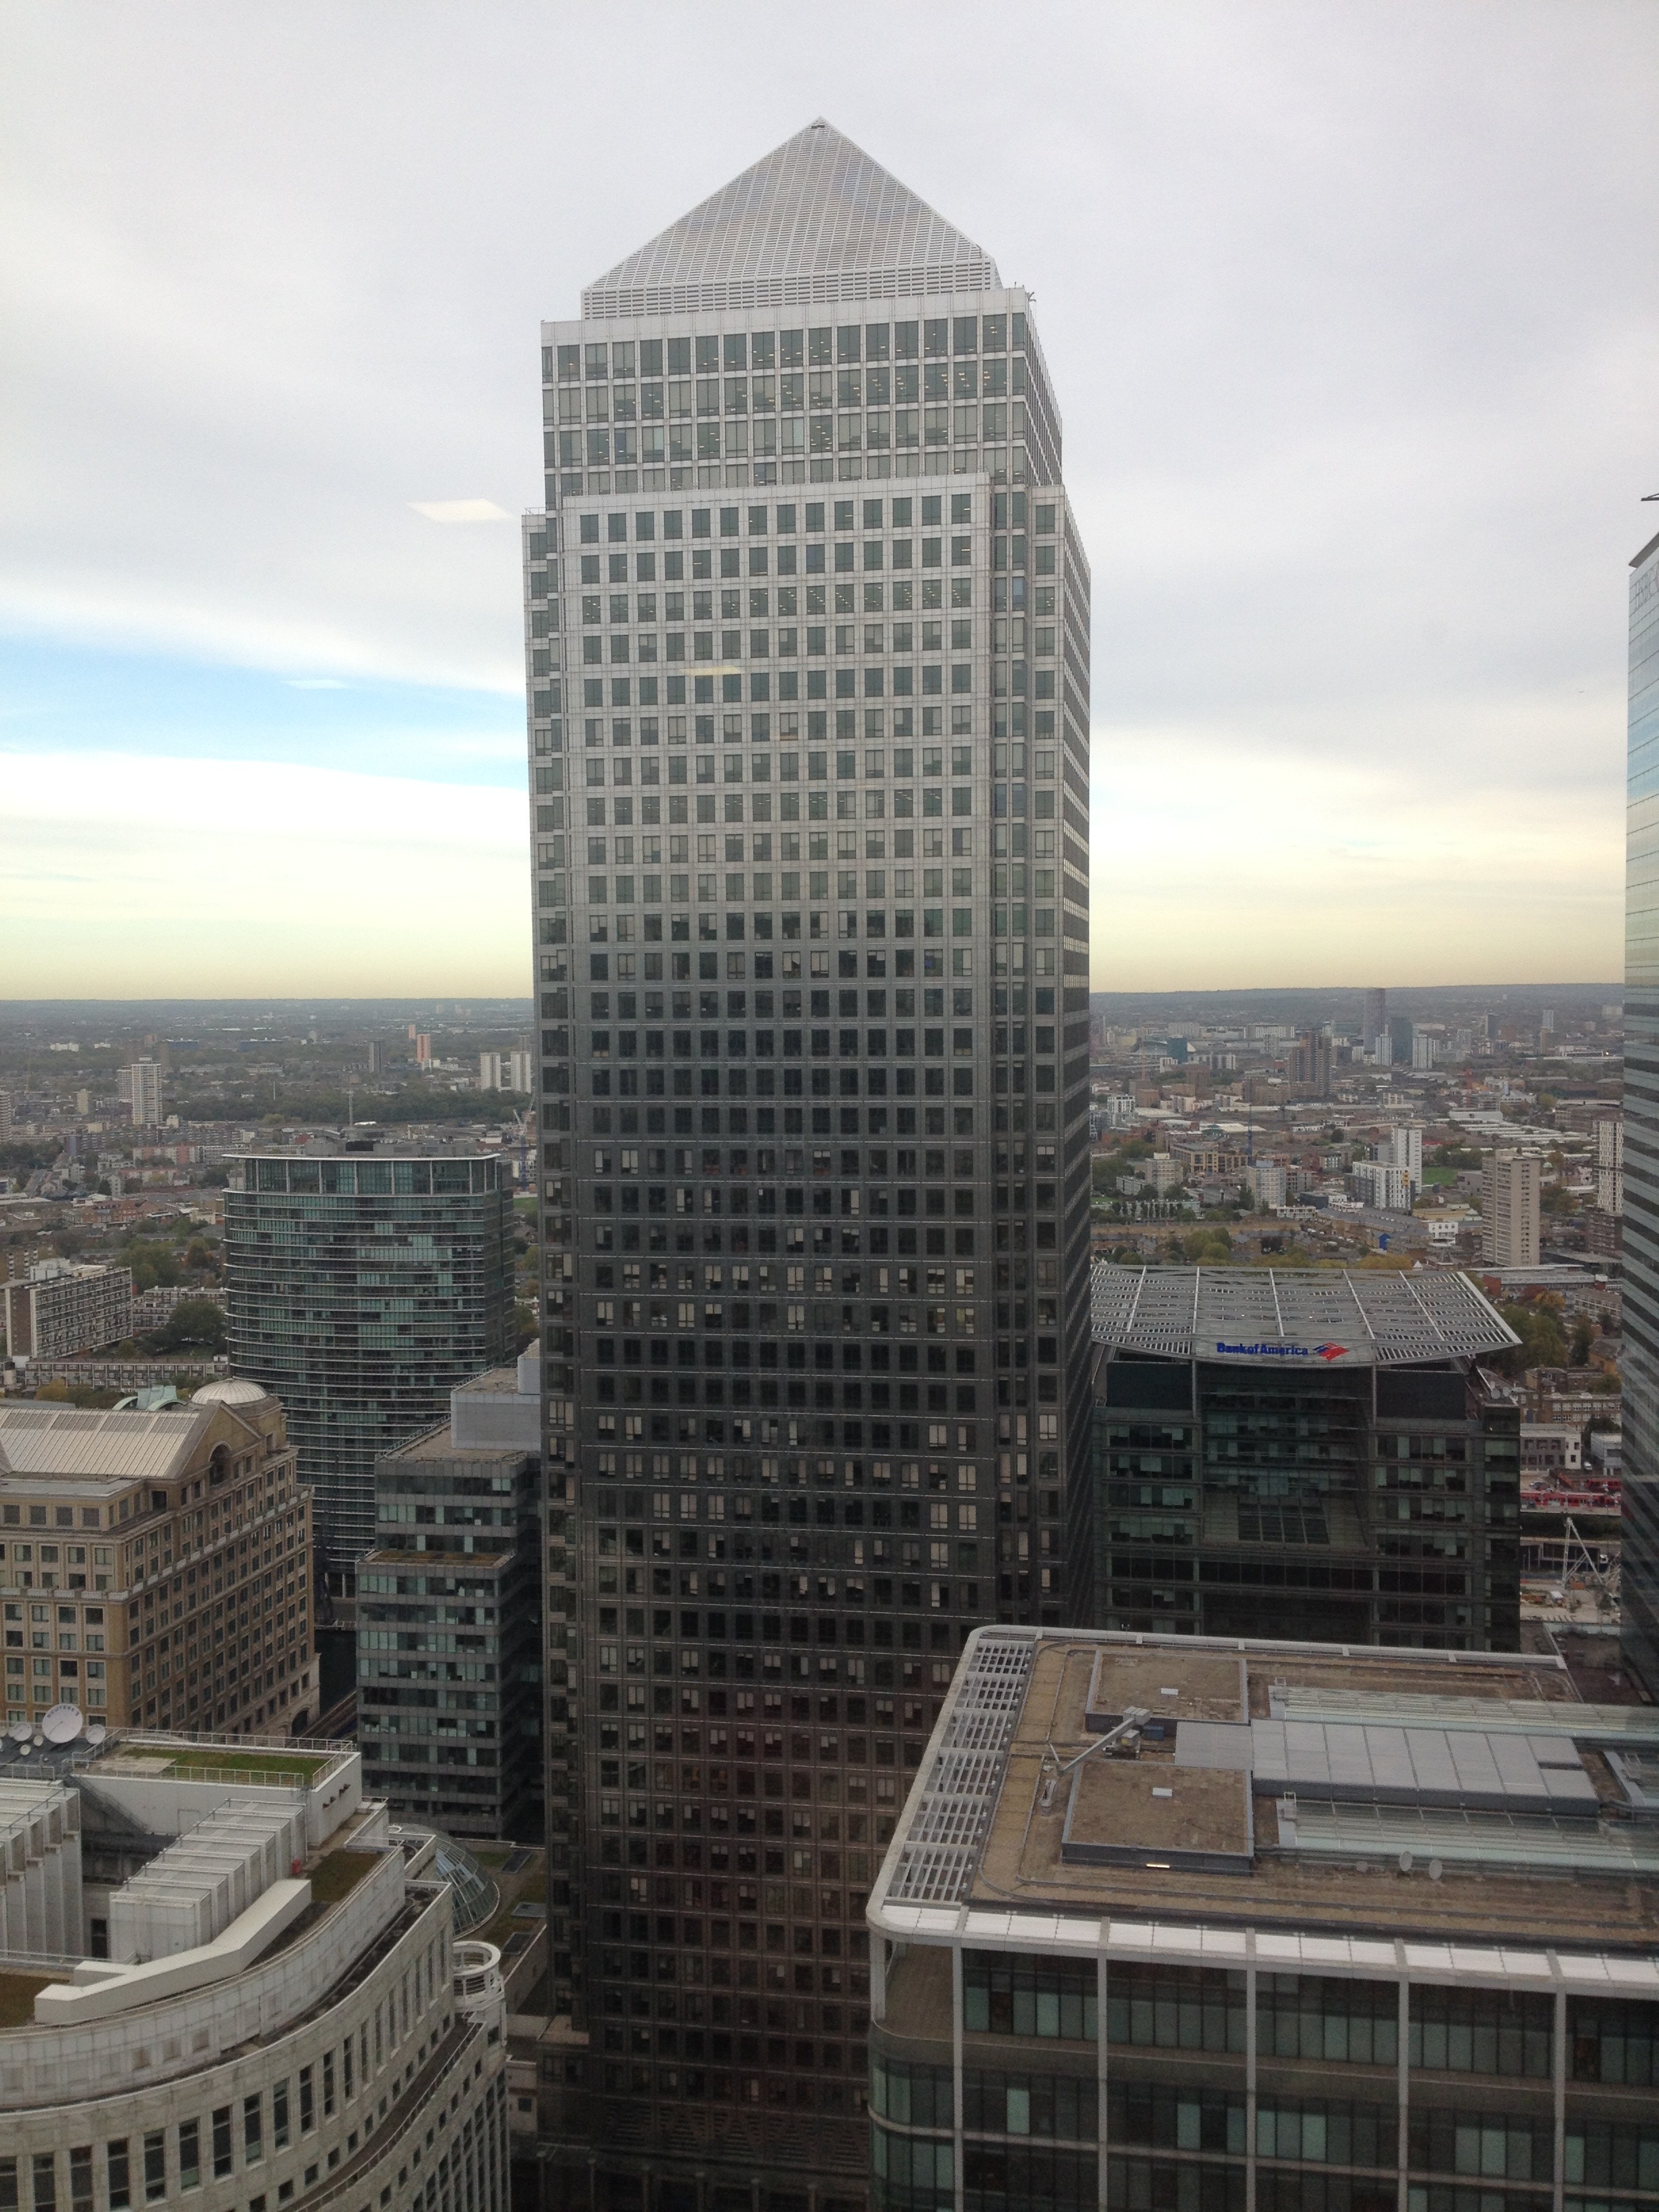
architecture, skyline, building, city, skyscraper, cityscape, downtown, tower, corporate, landmark, facade, business, tower block, london, banking, wharf, financial, metropolis, condominium, finance, canary, urban area, residential area, human settlement, metropolitan area